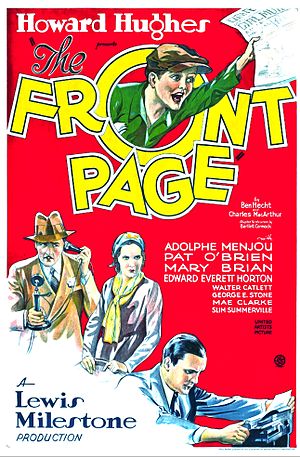
The Front Page
The Front Page er en amerikansk komediefilm fra 1931, instrueret af Lewis Milestone.